Château d'Argeville

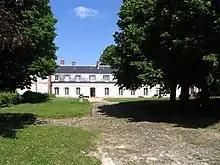
Château d'Argeville

The Château d'Argeville is a château in the commune of Vernou-la-Celle-sur-Seine, Seine-et-Marne, France. Some elements of the château date from the 17th century, and those and parts of its grounds are listed as a "monument historique" by the French Ministry of Culture. The château itself, being partially destroyed, is not protected.